Better Than Us

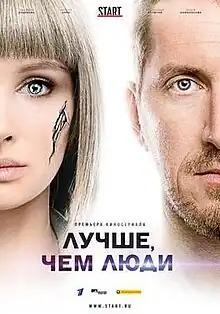
Russian-language poster

Better Than Us (literally "better than people") is a 2018 Russian science fiction television series created by Andrey Junkovsky, about an advanced empathic android named Arisa. It stars Paulina Andreeva and Kirill Käro, as well as Aleksandr Ustyugov. It was produced by Yellow, Black and White in cooperation with Sputnik Vostok Production for the Russian state channel C1R.